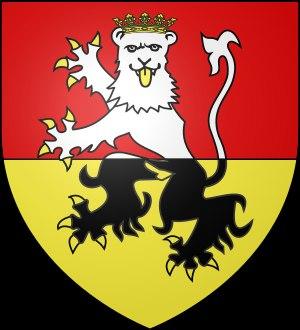
Le château de Vaujours est une ancienne forteresse angevine des XIIᵉ et XVᵉ siècles. Il appartenait à la seigneurie de Chasteaux-en-Anjou, futur Château-la-Vallière.